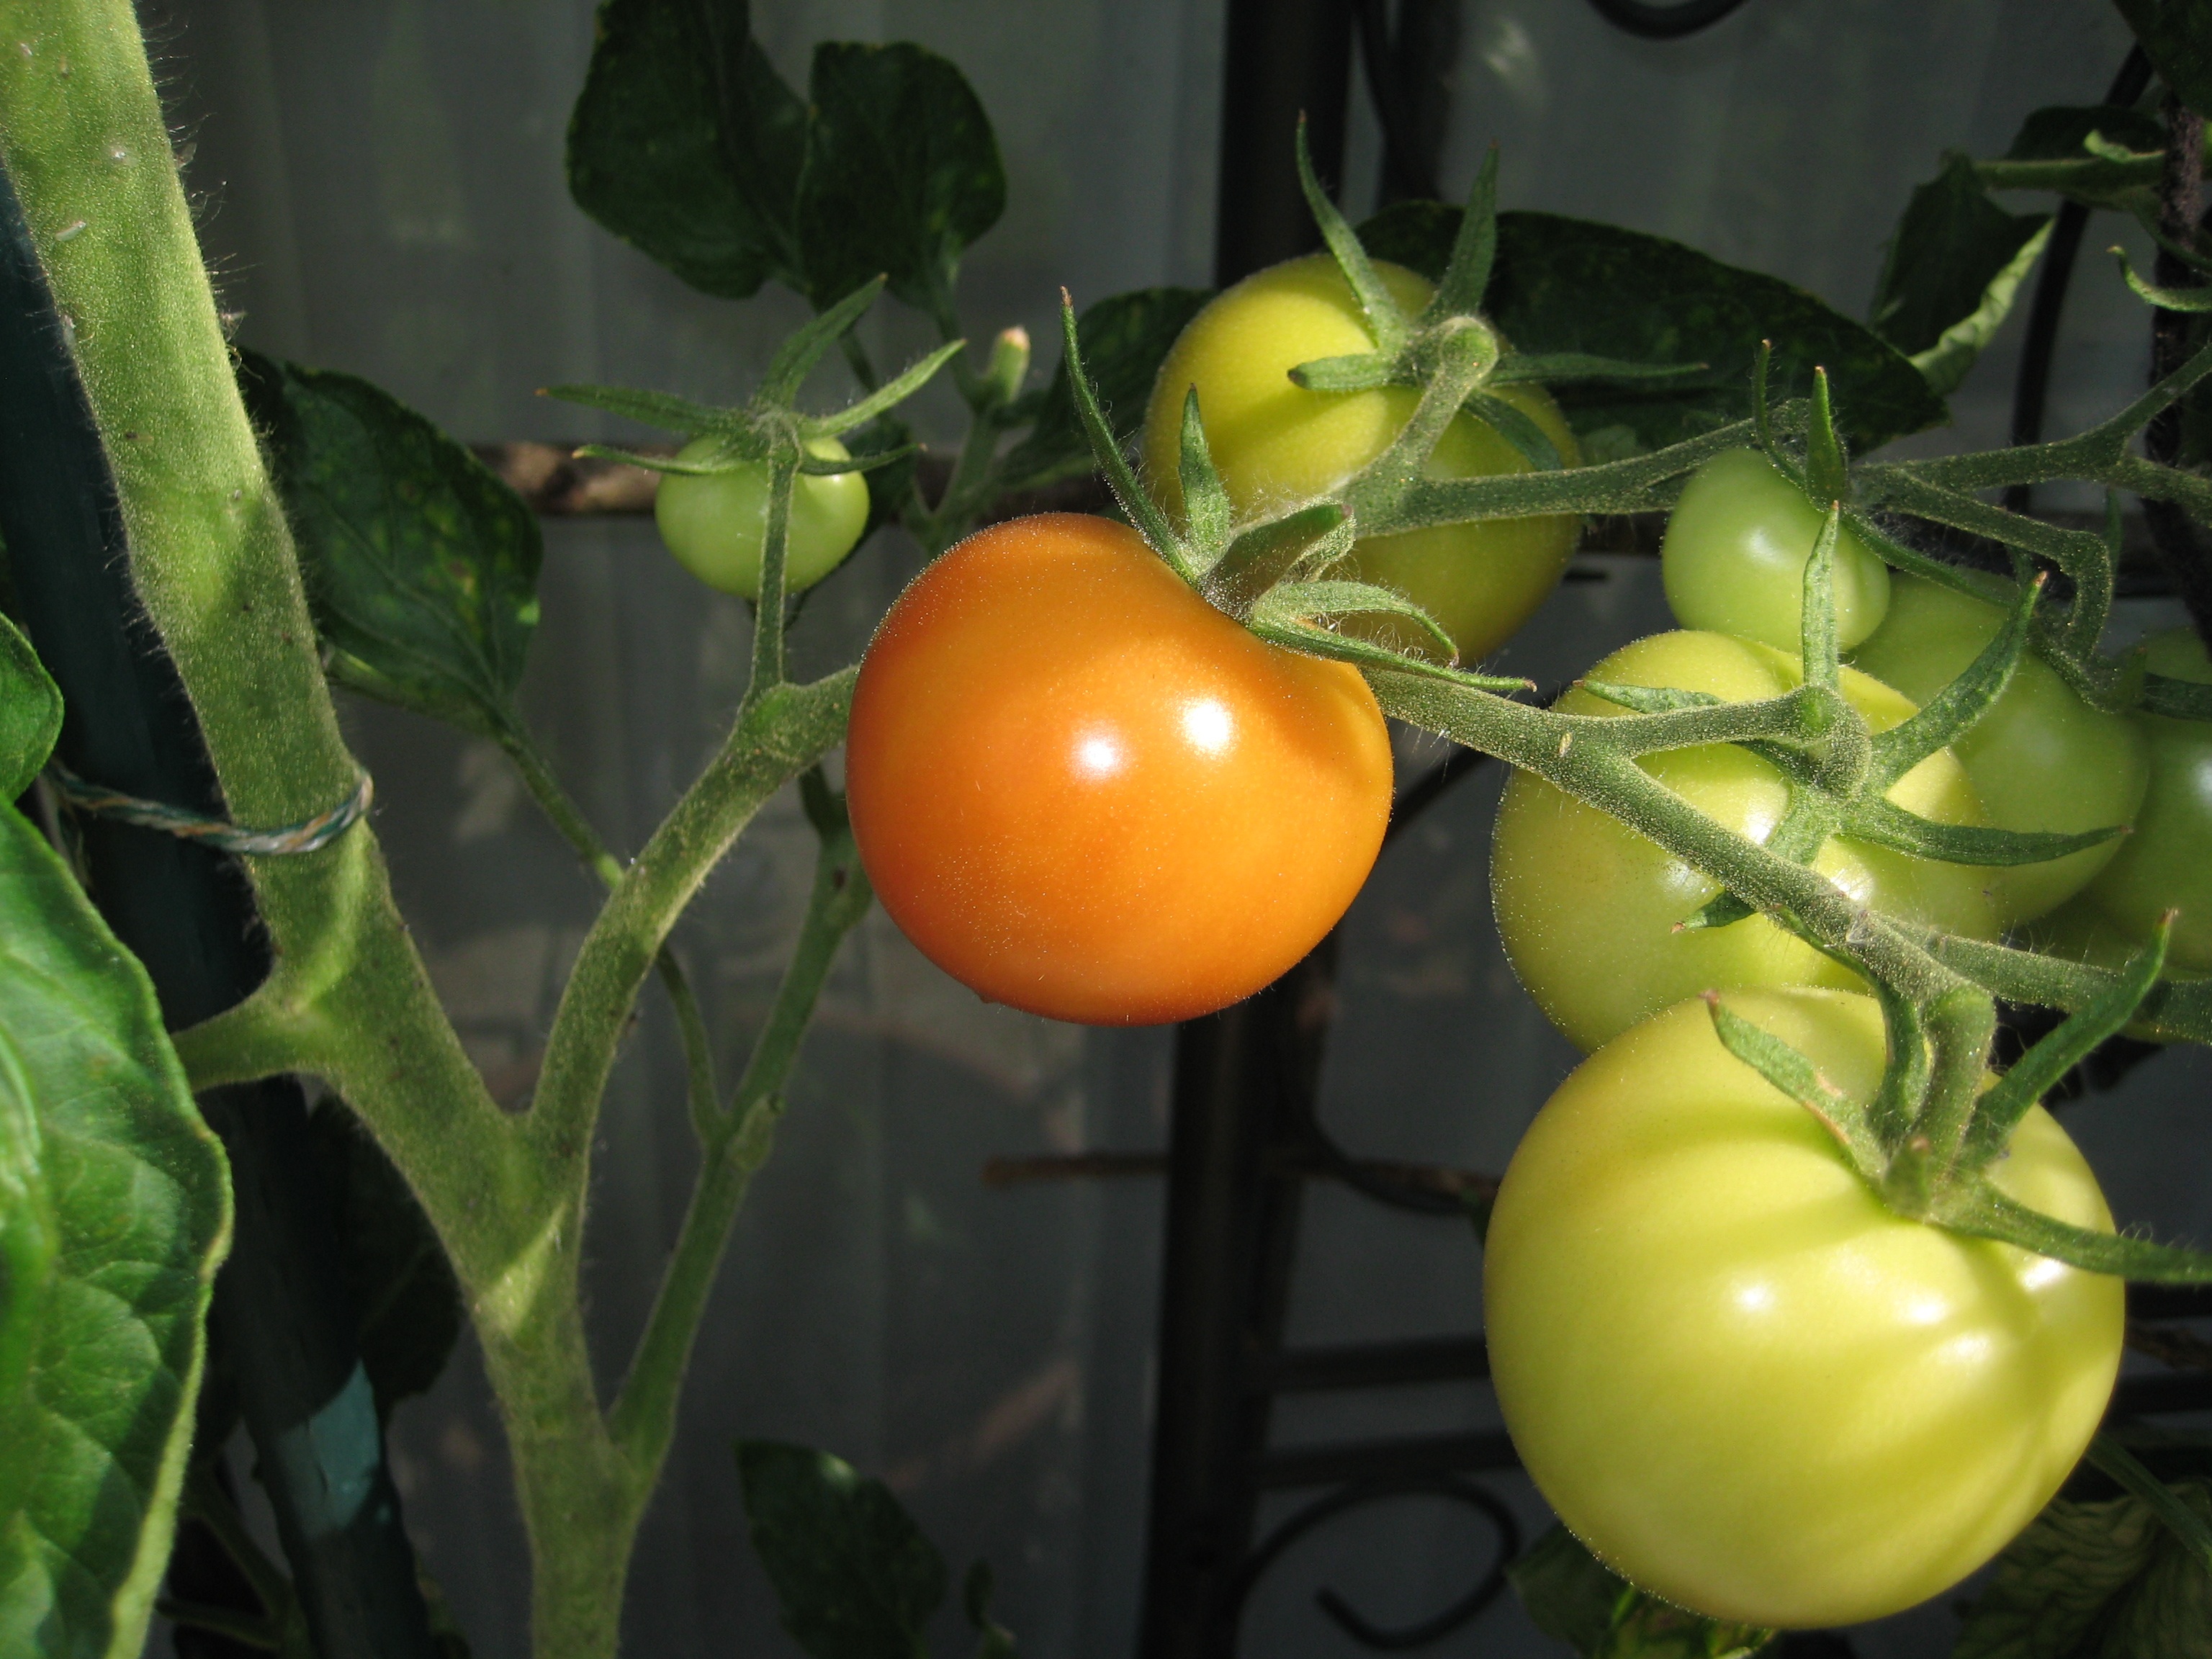
plant, fruit, flower, summer, feed, food, green, produce, vegetable, yellow, garden, healthy, eat, tomato, peppers, tomatoes, vitamins, frisch, citrus, flowering plant, land plant, potato and tomato genus